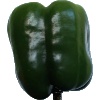
Label: Pepper Green 1